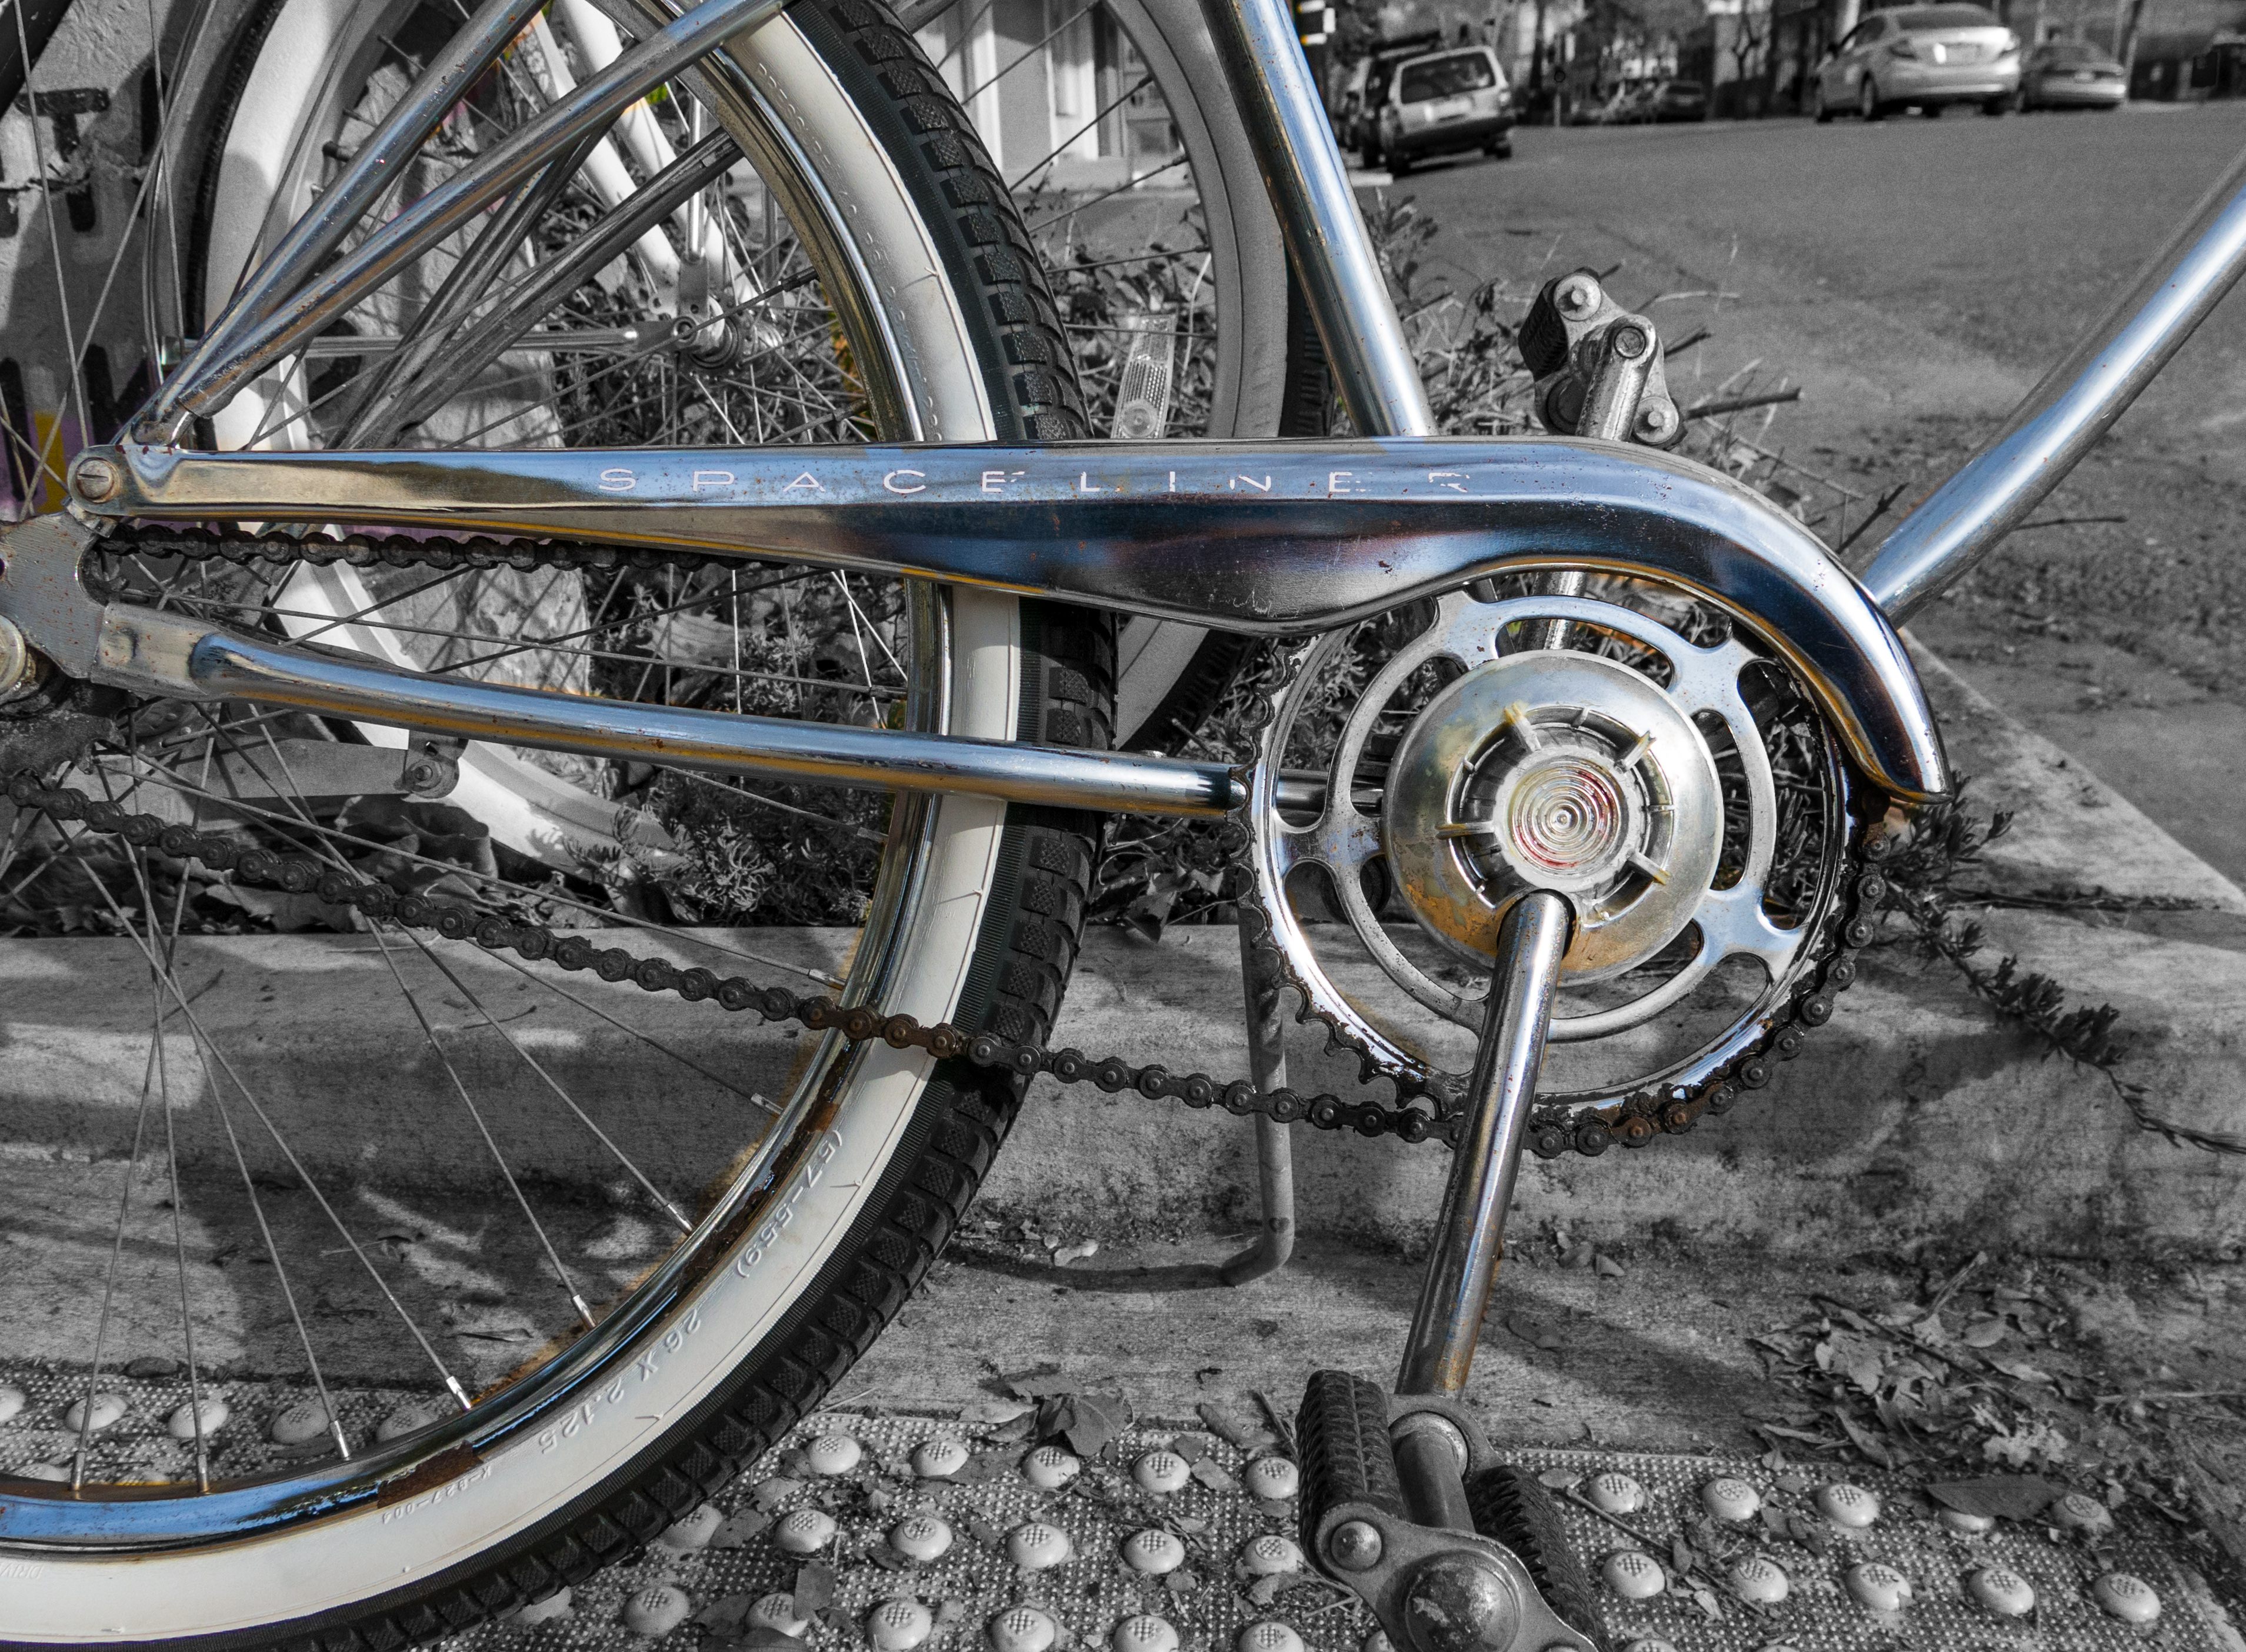
wheel, bicycle, vehicle, spoke, motorcycle, tire, sports equipment, mountain bike, chrome, rim, freeride, sacramento, 1960s, spaceage, spacerider, searsspaceliner, murraybicycleco, bicycle frame, land vehicle, cyclo cross bicycle, bicycle motocross, bmx bike, freestyle bmx, road bicycle